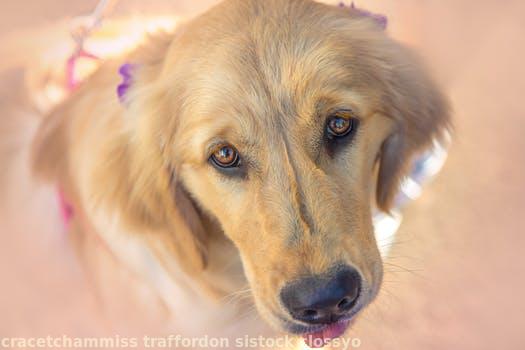
Label: Watermark